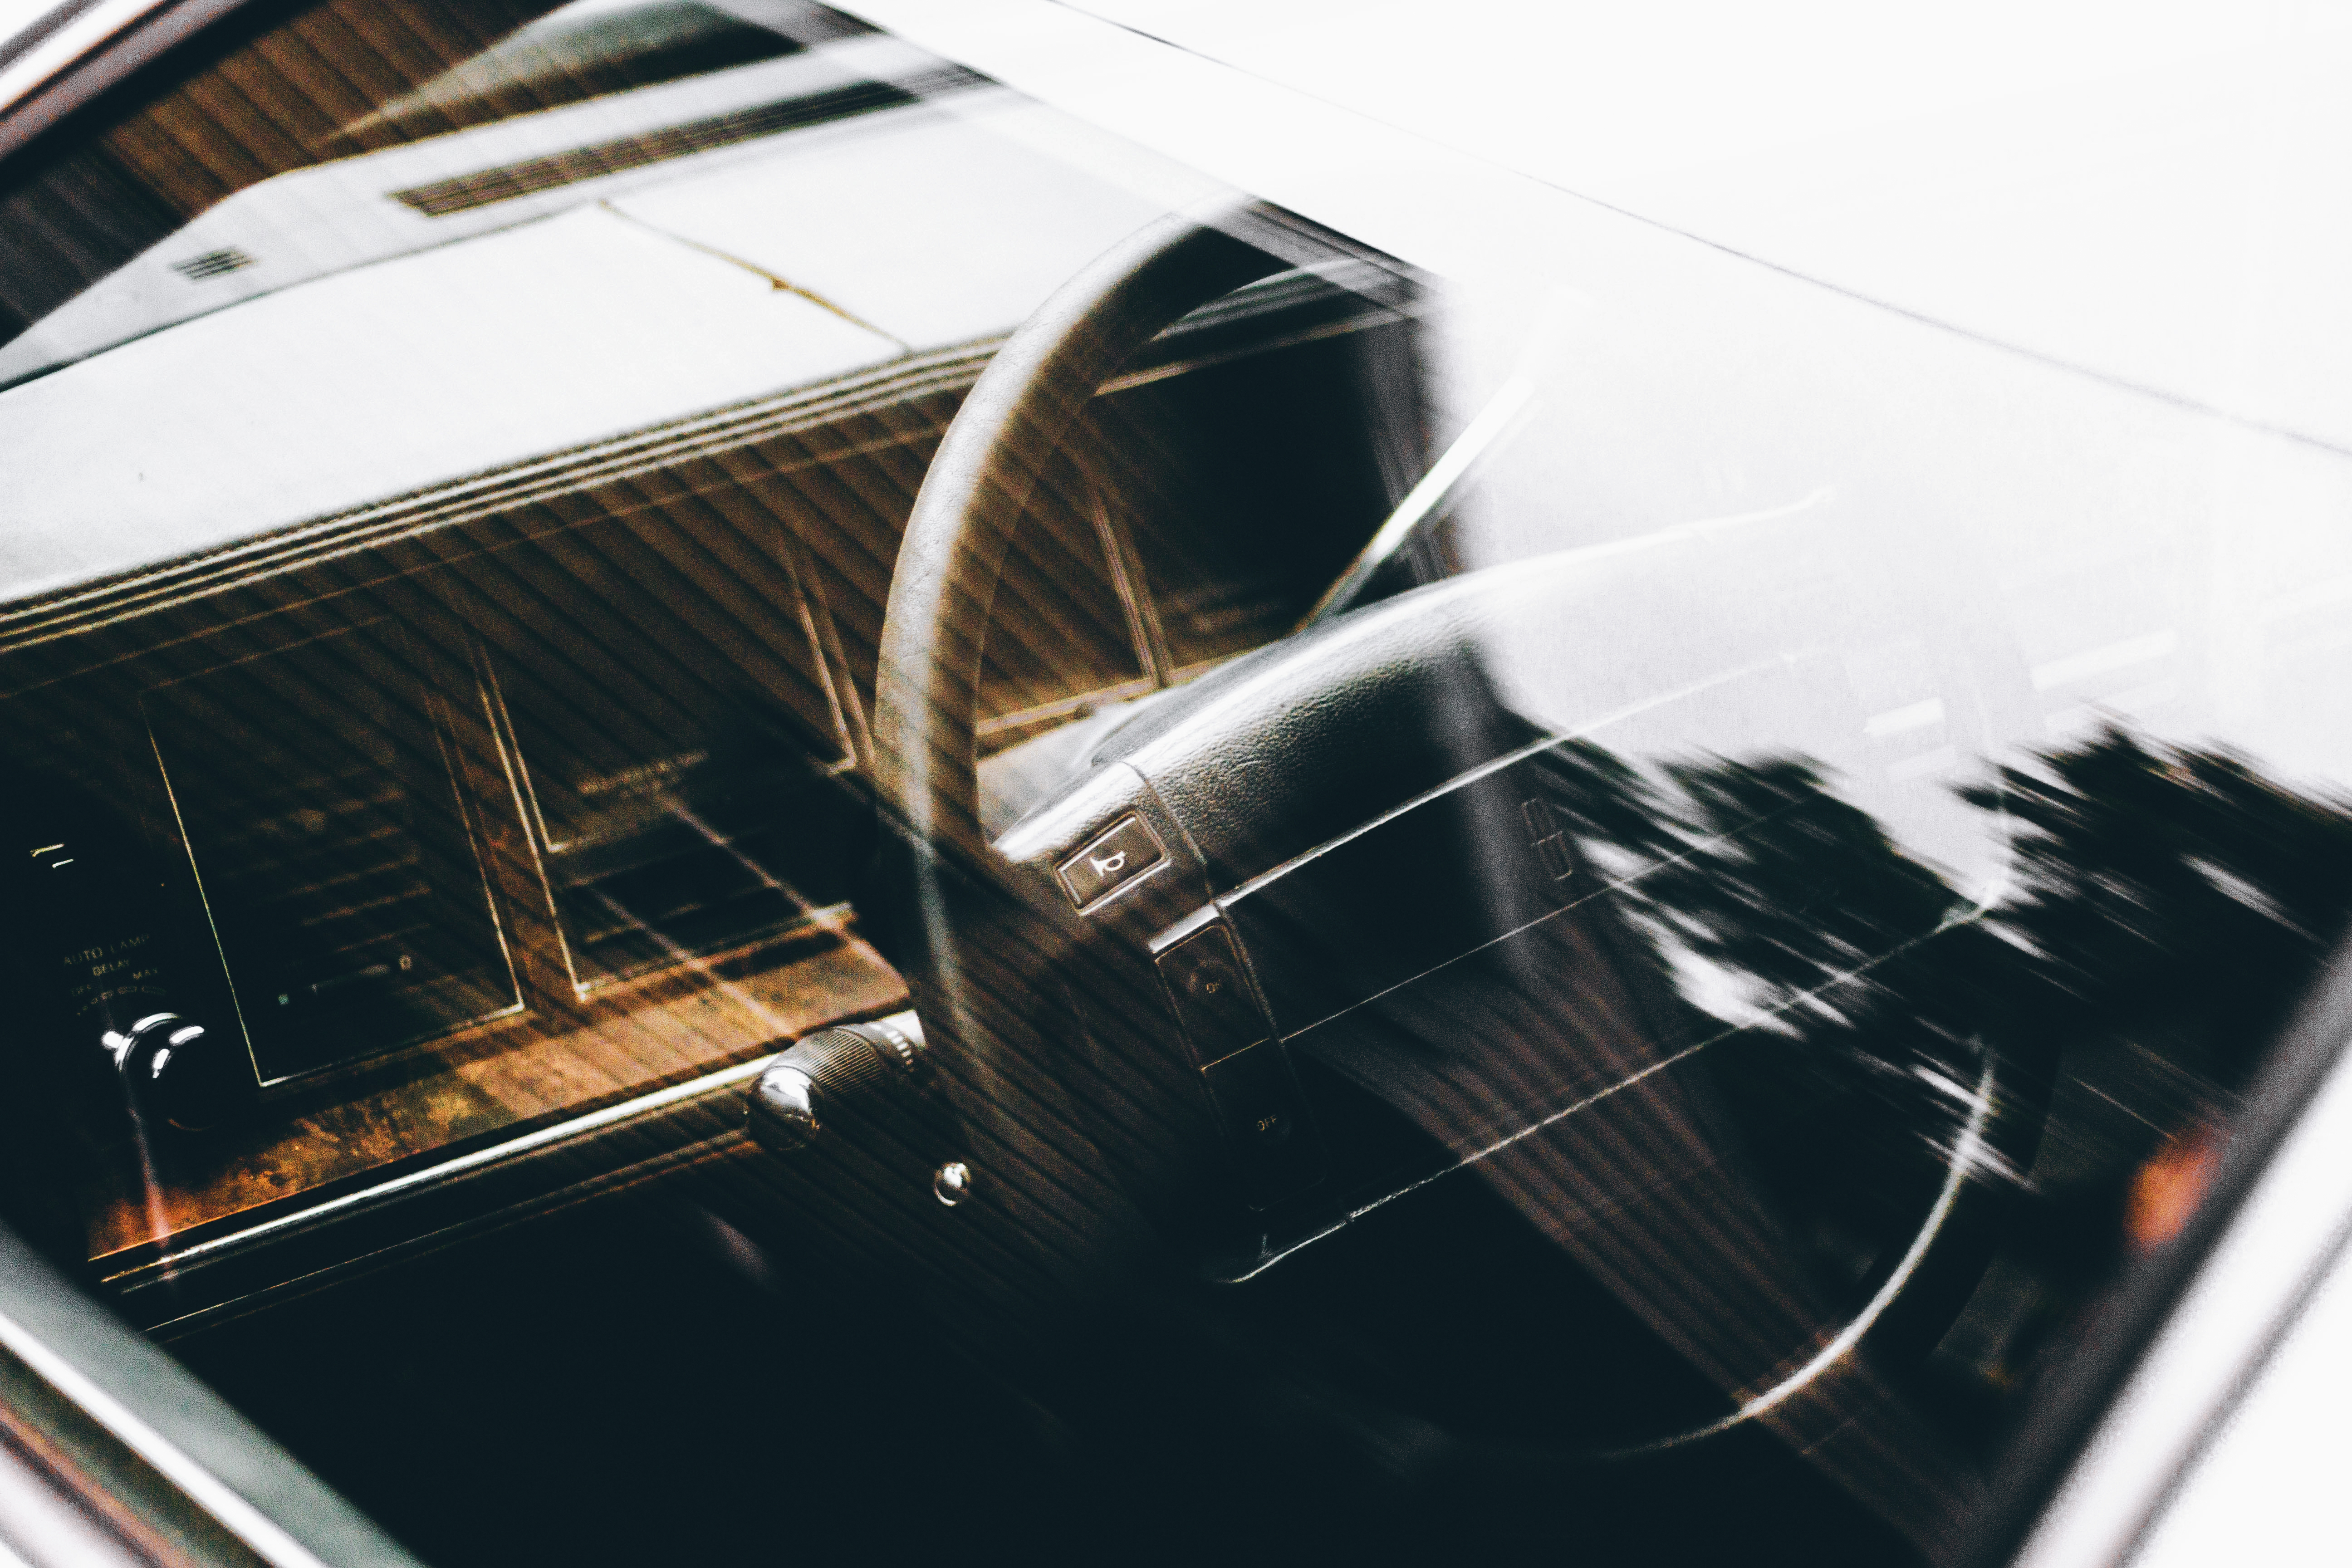
car, glass, vehicle, sports car, automobile make, automotive exterior, luxury vehicle